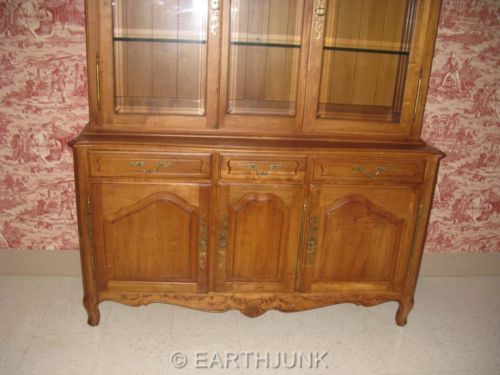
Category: cabinet